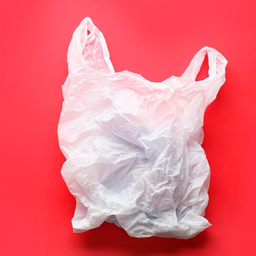
Label: plasticbags